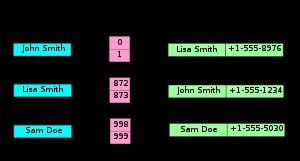
Une table de hachage est, en informatique, une structure de données qui permet une association clé–valeur, c'est-à-dire une implémentation du type abstrait tableau associatif ; en particulier, l'implémentation d'une table des symboles lorsque les clés sont des chaînes de caractères.